Textiles of Bhutan

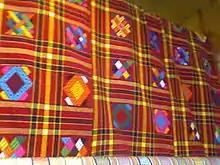
A Bhutanese textile

Today Bhutanese textiles have reached new heights of dynamism and respect; they are valued not only for their economic viability, but also as a symbol of Bhutan's artistic heritage that commands world attention and appreciation.